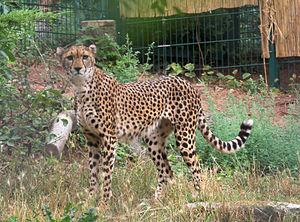
Le guépard d'Afrique du Nord-Est ou guépard du Sahara est une sous-espèce de guépard présente dans la Corne de l'Afrique. En 2008, leur population est estimée entre 500 à 1 140 individus.